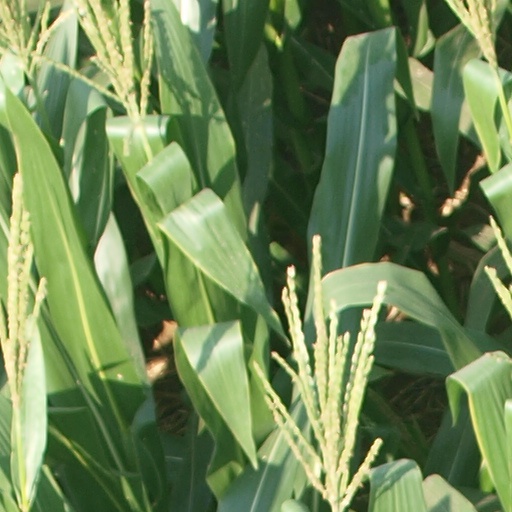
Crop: maize; corn